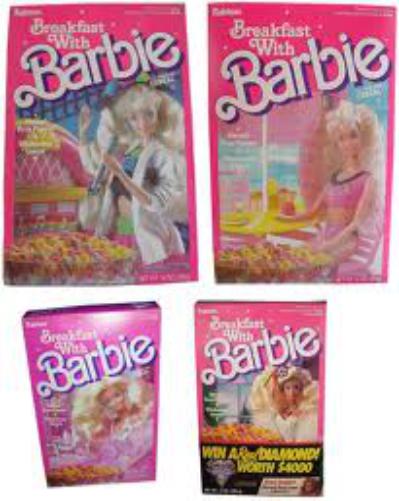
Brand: Breakfast with Barbie
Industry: Food